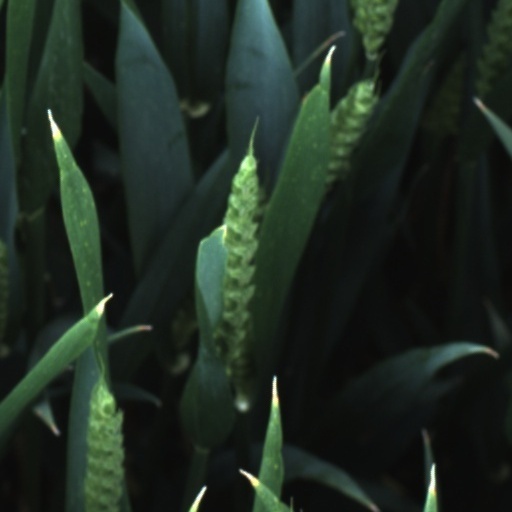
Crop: wheat